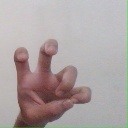
अक्षर: छ